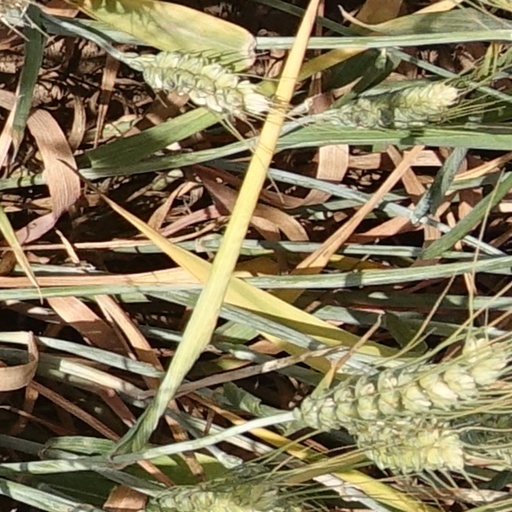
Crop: wheat